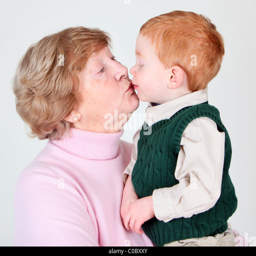
grandmother giving a kiss to her grandson